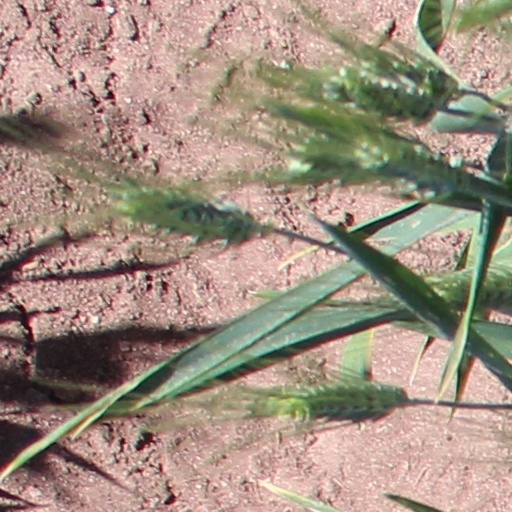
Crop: wheat